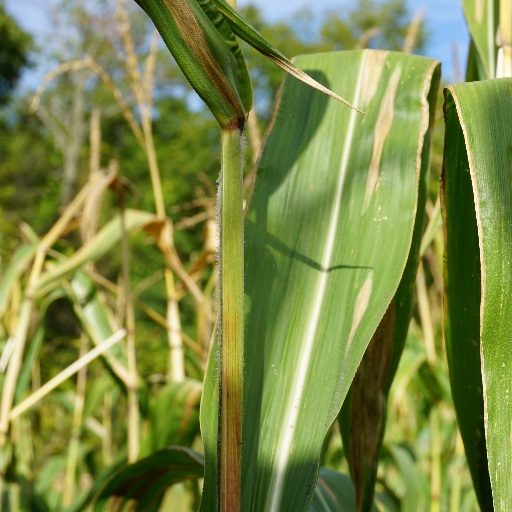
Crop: maize; corn